Marisa Glave

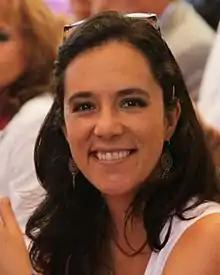
Glave in the debate for the popular referendum, 2013.

Marisa Glave Remy (born May 16, 1981) is a Peruvian sociologist and politician. She served in the Peruvian Congress from 2016 to 2019. Previously, she was Lima City Councilwoman, and a founding member of the Earth and Freedom movement, currently named Broad Front for Justice, Liberty and Life.